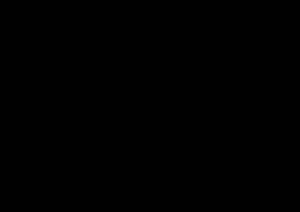
HVDC Inter-Island est une ligne haute tension à courant continu bipolaire reliant l'Île du Nord et l'Île du Sud de la Nouvelle-Zélande. Elle est parfois également appelé Cook Strait cable, appellation trompeuse, la majorité de la ligne étant aérienne. Elle appartient et est gérée par le gestionnaire de réseau public néo-zélandais Transpower New Zealand.